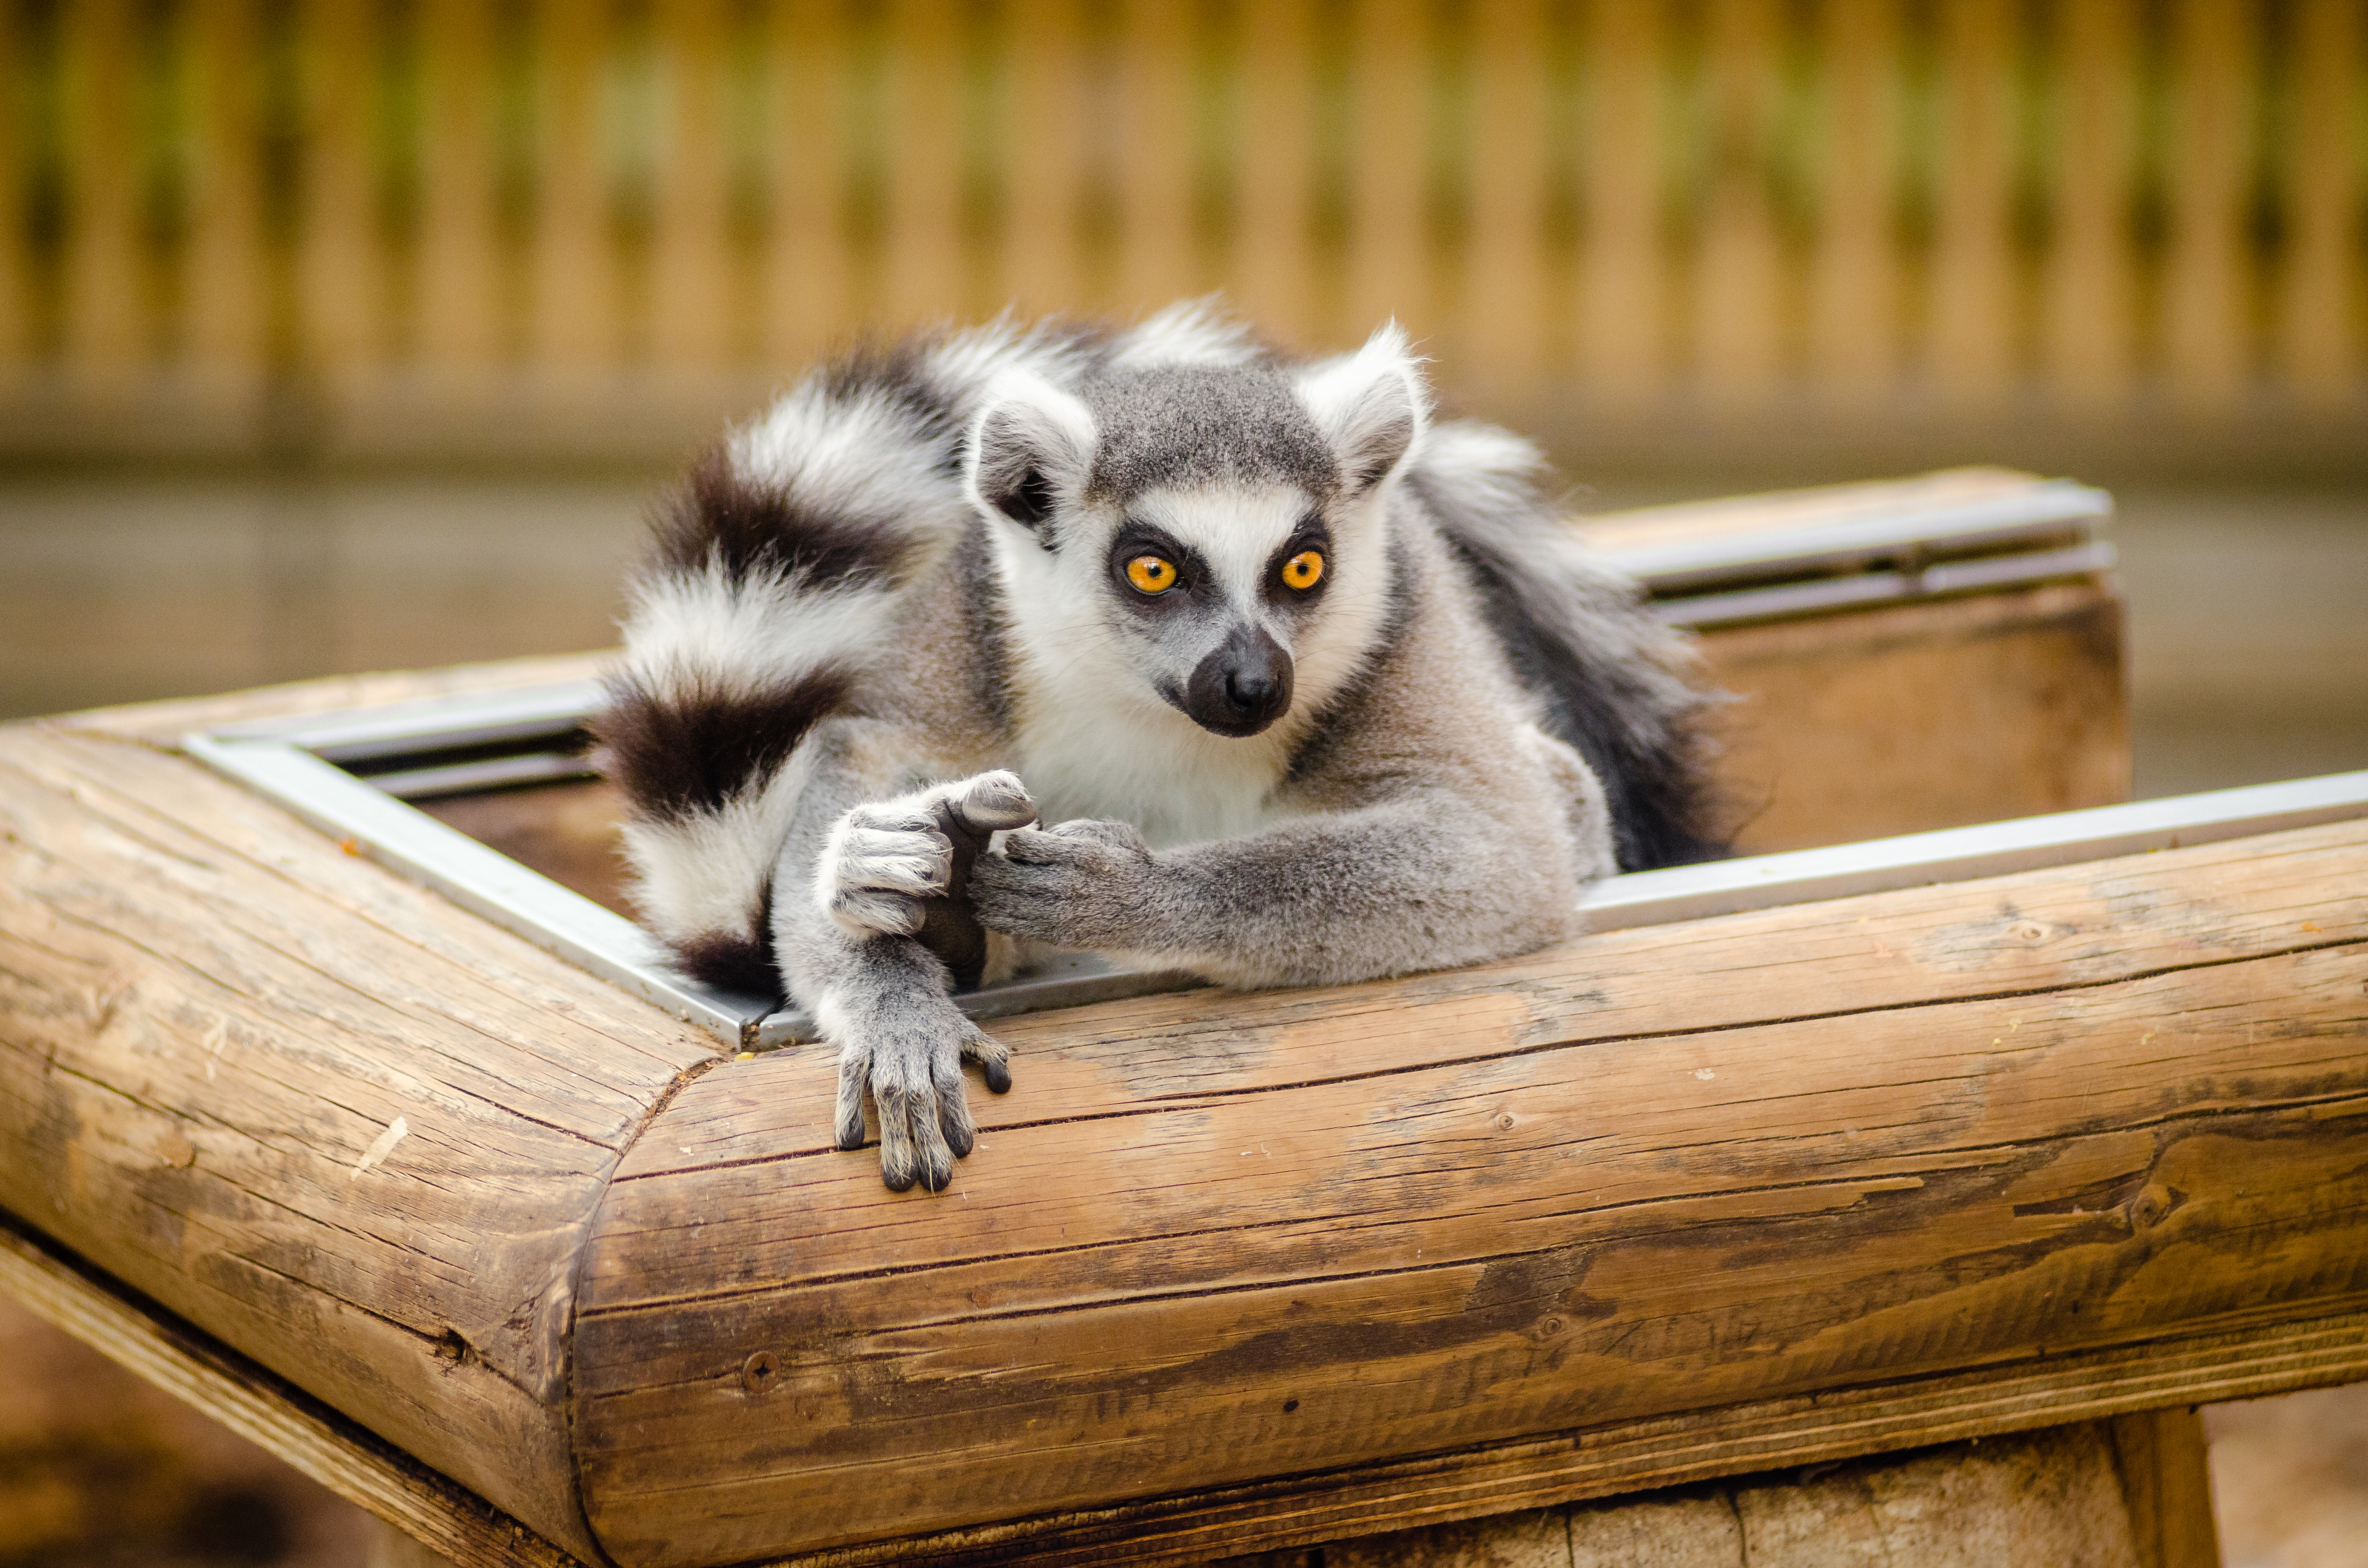
animal, wildlife, zoo, mammal, fauna, primate, madagascar, vertebrate, lemur